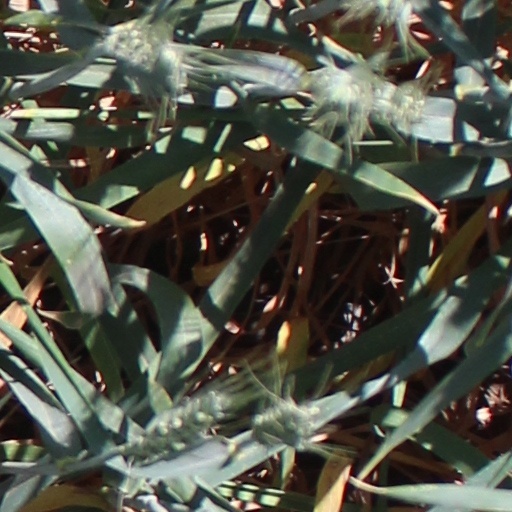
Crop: wheat